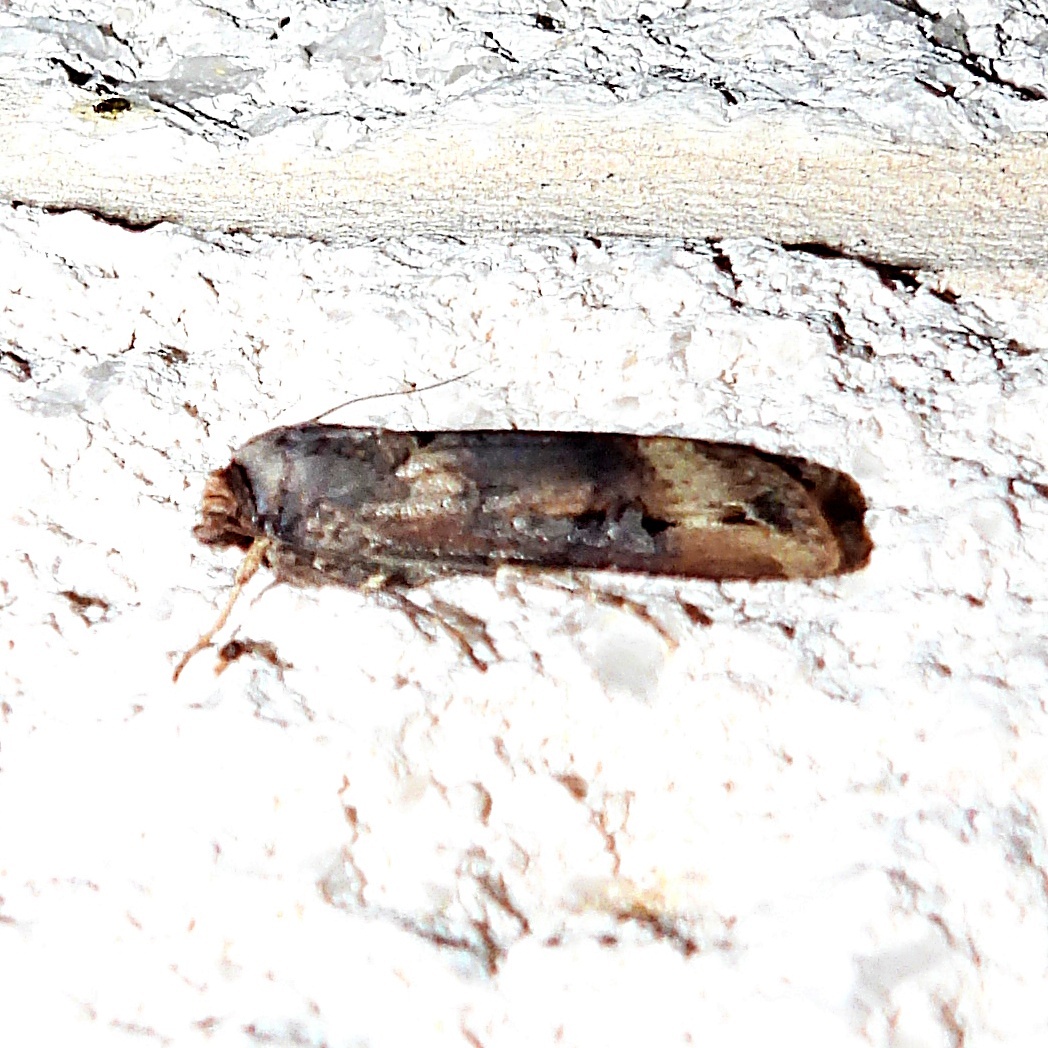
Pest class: cutworms